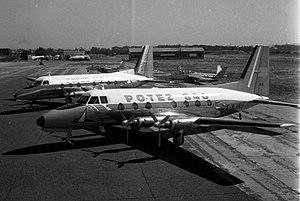
Pistes de Blagnac. 24 septembre 1962. Vue d'ensemble en plongée de l'avion Potez 840 stationné sur le tarmac (vue de côté). Cliché pris avant son départ pour les Etats-Unis.
Le Potez 840 était un avion quadrimoteur français monoplan destiné au transport de 18 passagers. Il fut le dernier appareil à porter le nom Potez.